Ohalo College

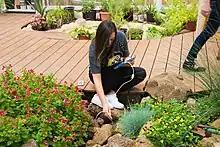
Ohalo biophilic learning space

Ohalo College was established in 1964 in memory of Berl Katznelson by the Ministry of Education and the Centre of Education and Culture of the Histadrut as a teacher training college near Kvutzat Kinneret by the Sea of Galilee. Since its establishment, the college has developed and has offered new four-year teacher training courses to include physical education and special education. In 1998 it moved to its current location in the Israeli settlement of Katzrin in the Israeli-occupied Golan Heights, and since then students of the college are able to specialise in general education combined with special education. Since 2000 the college has offered B.Ed. courses, and from 2001 it has been recognised as an institution of higher education.